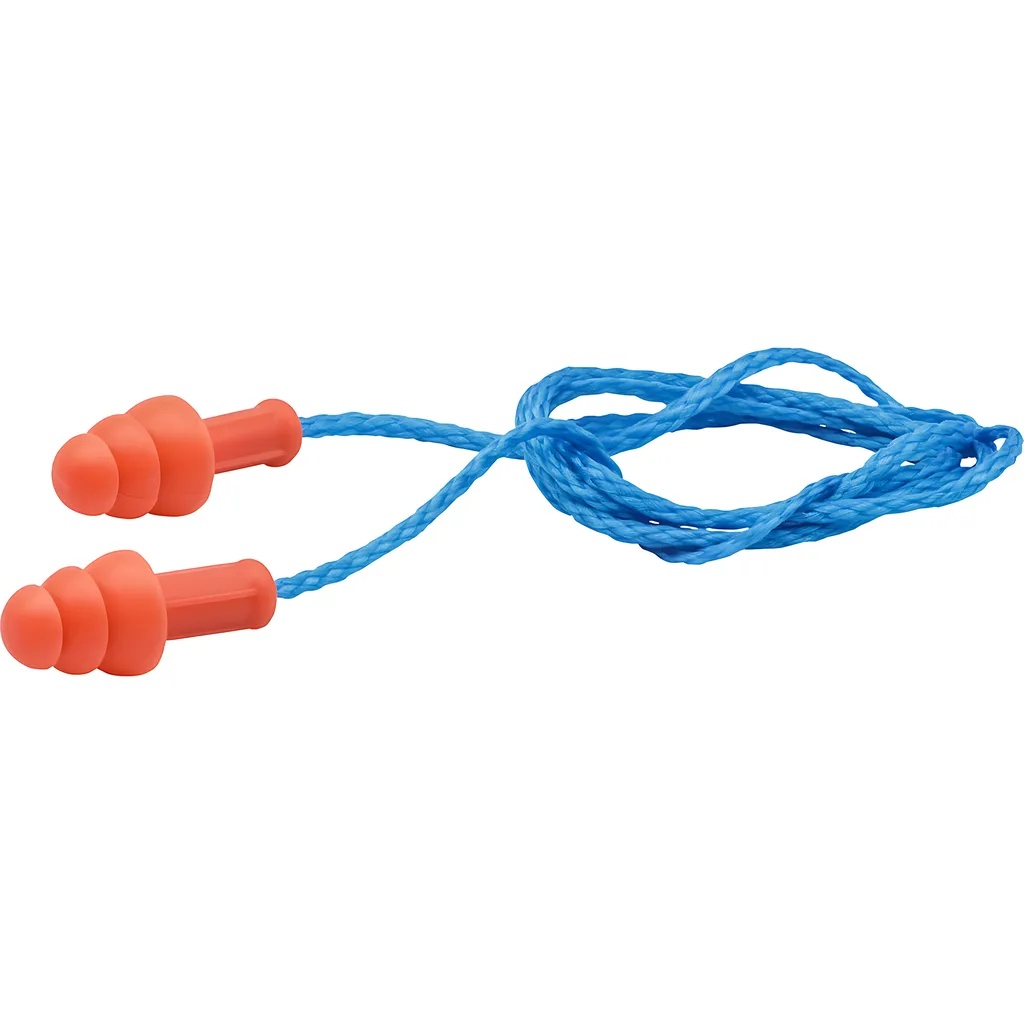
PIP 267-HPR320C Reusable TPR Corded Ear Plugs - NRR 25
Plugs are often used in dirty working environments making it likely that particles will collect on the surface of the material, causing minor injuries and irritation. The smooth, dirt-repellent surface of the 267-HPR310C can be cleaned using soap and water, maintaining the wearer's comfort and safety. Features: Pre-formed plug shape with no rolling required makes insertion simple.Self-sealing flanges give all day comfort.Rigid stem makes insertion easy and reduces the risk of contamination.Non-resonating textile cord for comfort and easy storage.Cord can be detached for added safety when working around machines, or when the TPR plug is to be cleaned using soap and water.Can be reused several times, making them very cost efficient.Moderate attenuation allows for safe usage that blocks out hazardous noise yet allows warning signals and voices to be clearly understood Specs: Reusable TPR-Removable Textile Cord-NRR 25 dB-Orange Case Quantity: 1000 Case Length: 54.28 Case Width: 41.6 Case Height: 24.44
Brand: PIP®
Category: Health & Beauty > Personal Care > Ear Care > Earplugs > Foam Earplugs